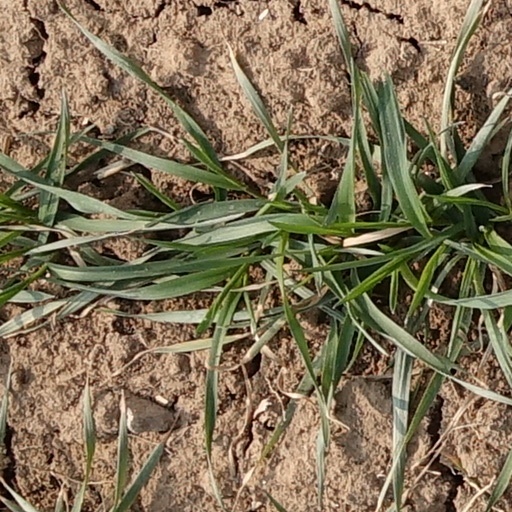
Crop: wheat